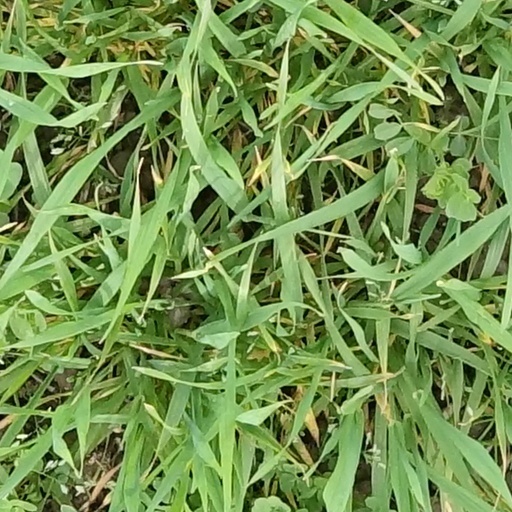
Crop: wheat